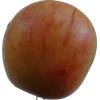
Label: apple